Pocket Money

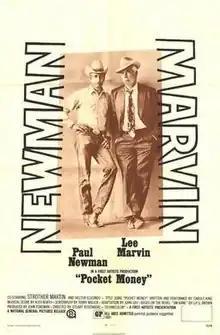
Theatrical poster

Pocket Money is a 1972 American buddy-comedy film directed by Stuart Rosenberg, from a screenplay written by Terrence Malick and based on the 1970 novel "Jim Kane" by J. P. S. Brown. The film stars Paul Newman and Lee Marvin and takes place in 1970s Arizona and northern Mexico.